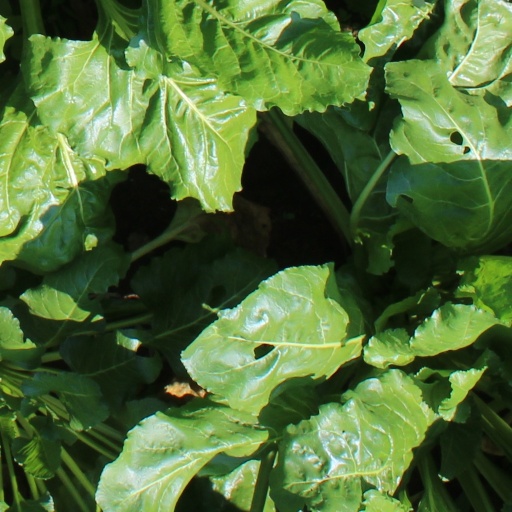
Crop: sugar beet